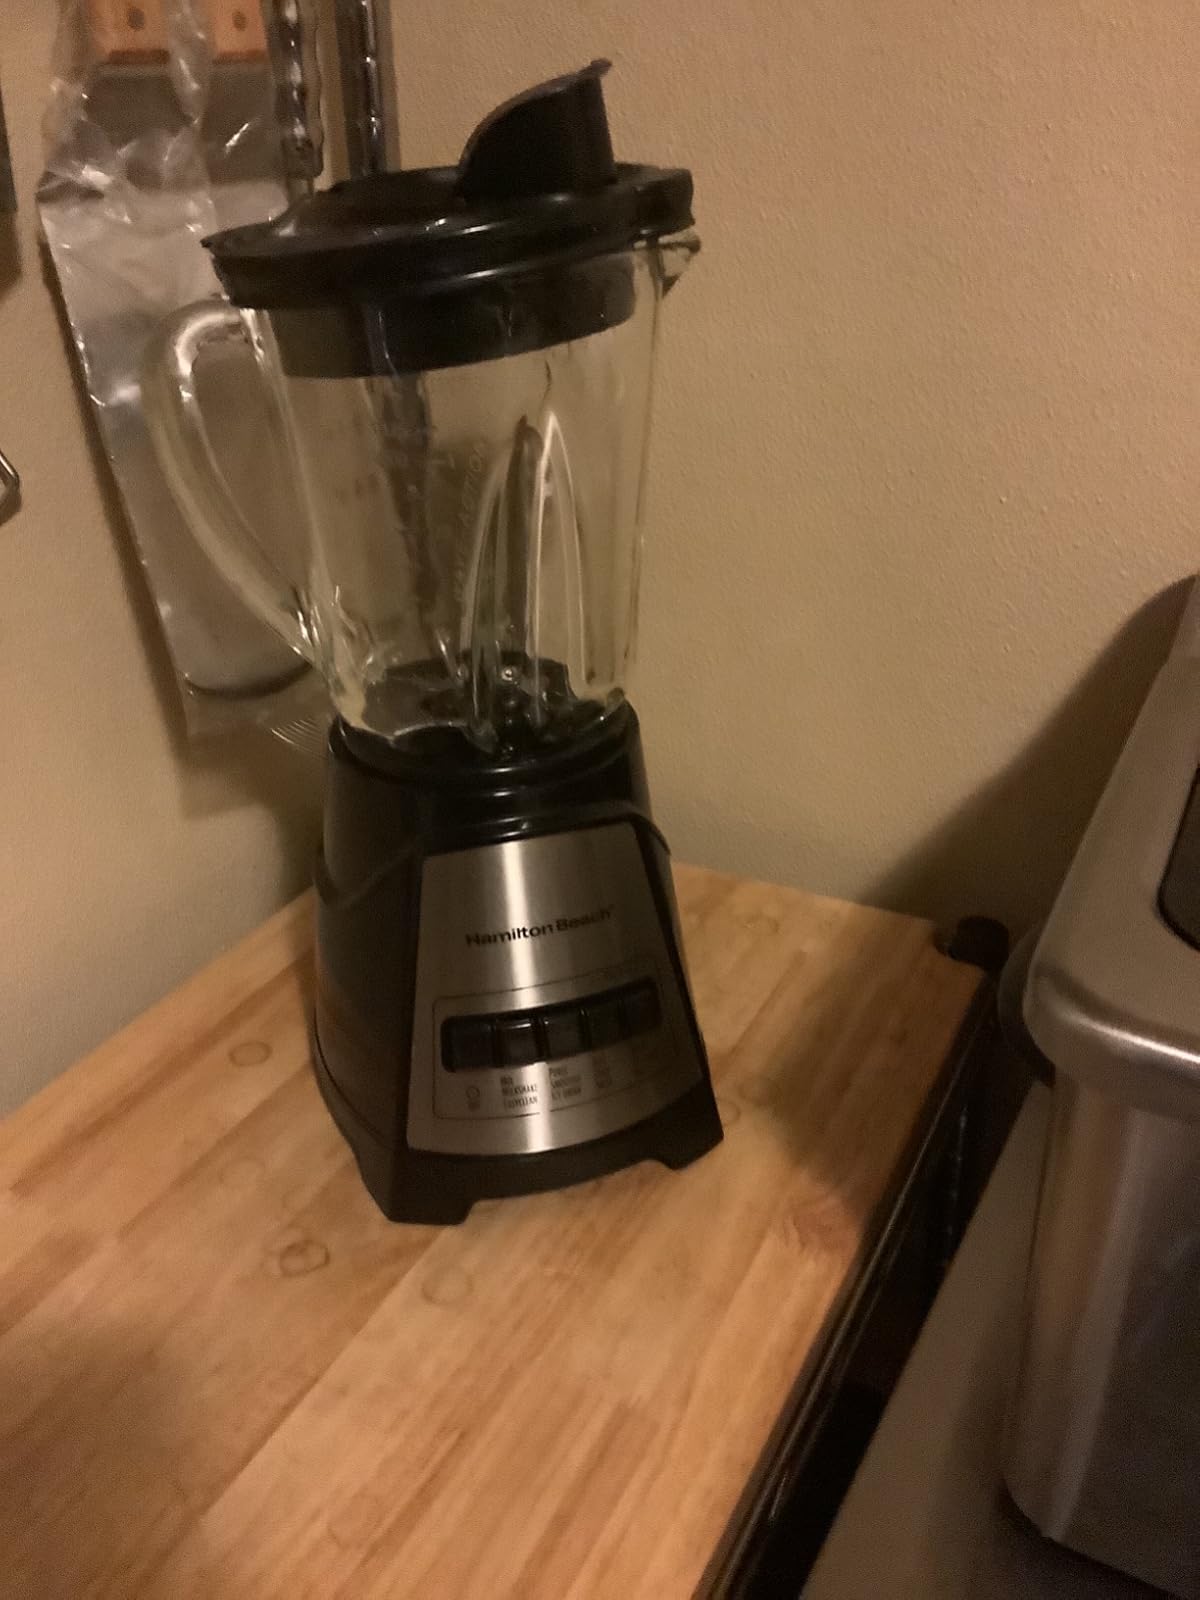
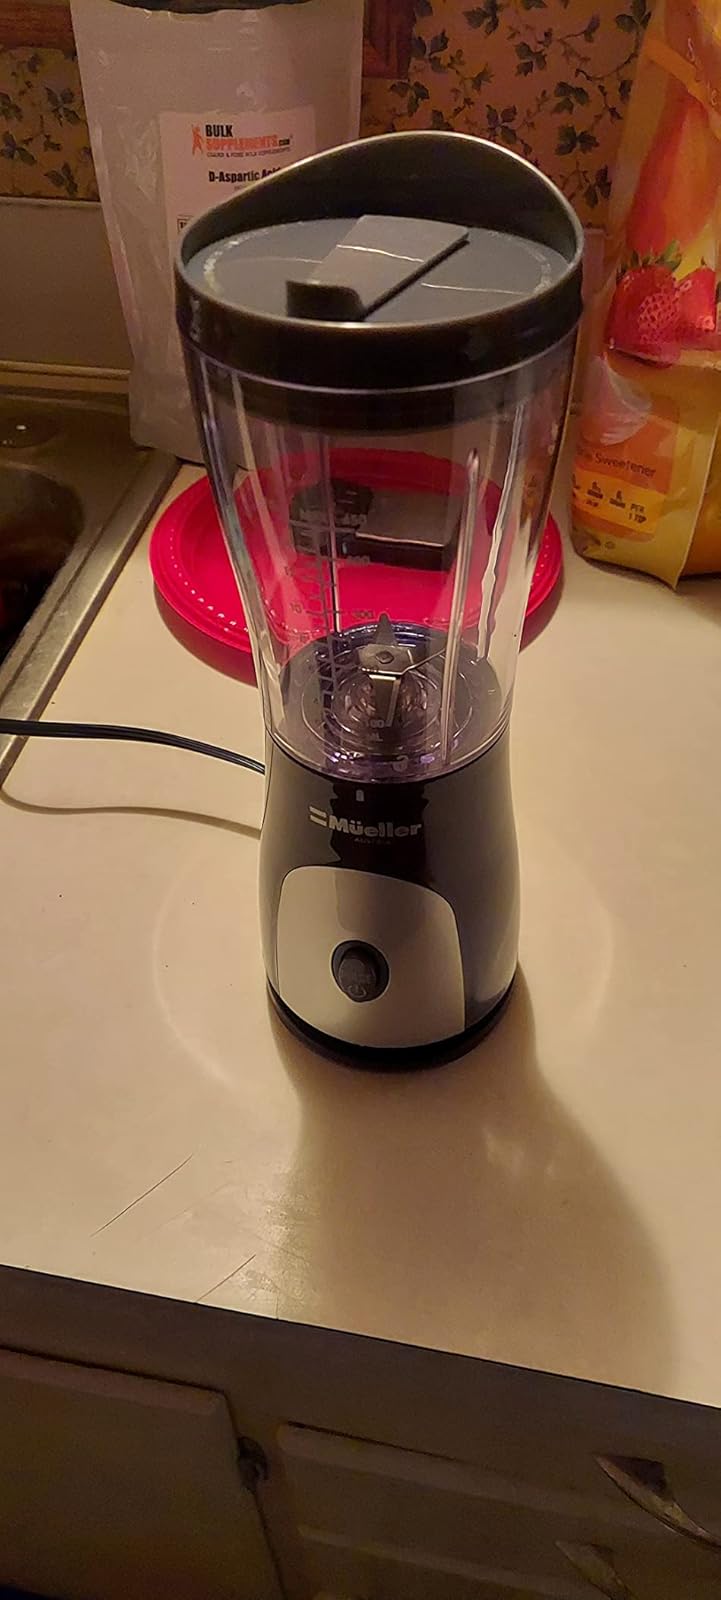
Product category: items_blender
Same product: no